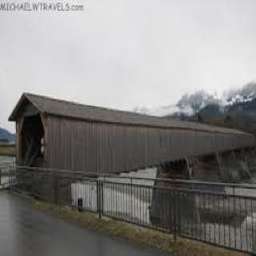
Old Rhine Bridge